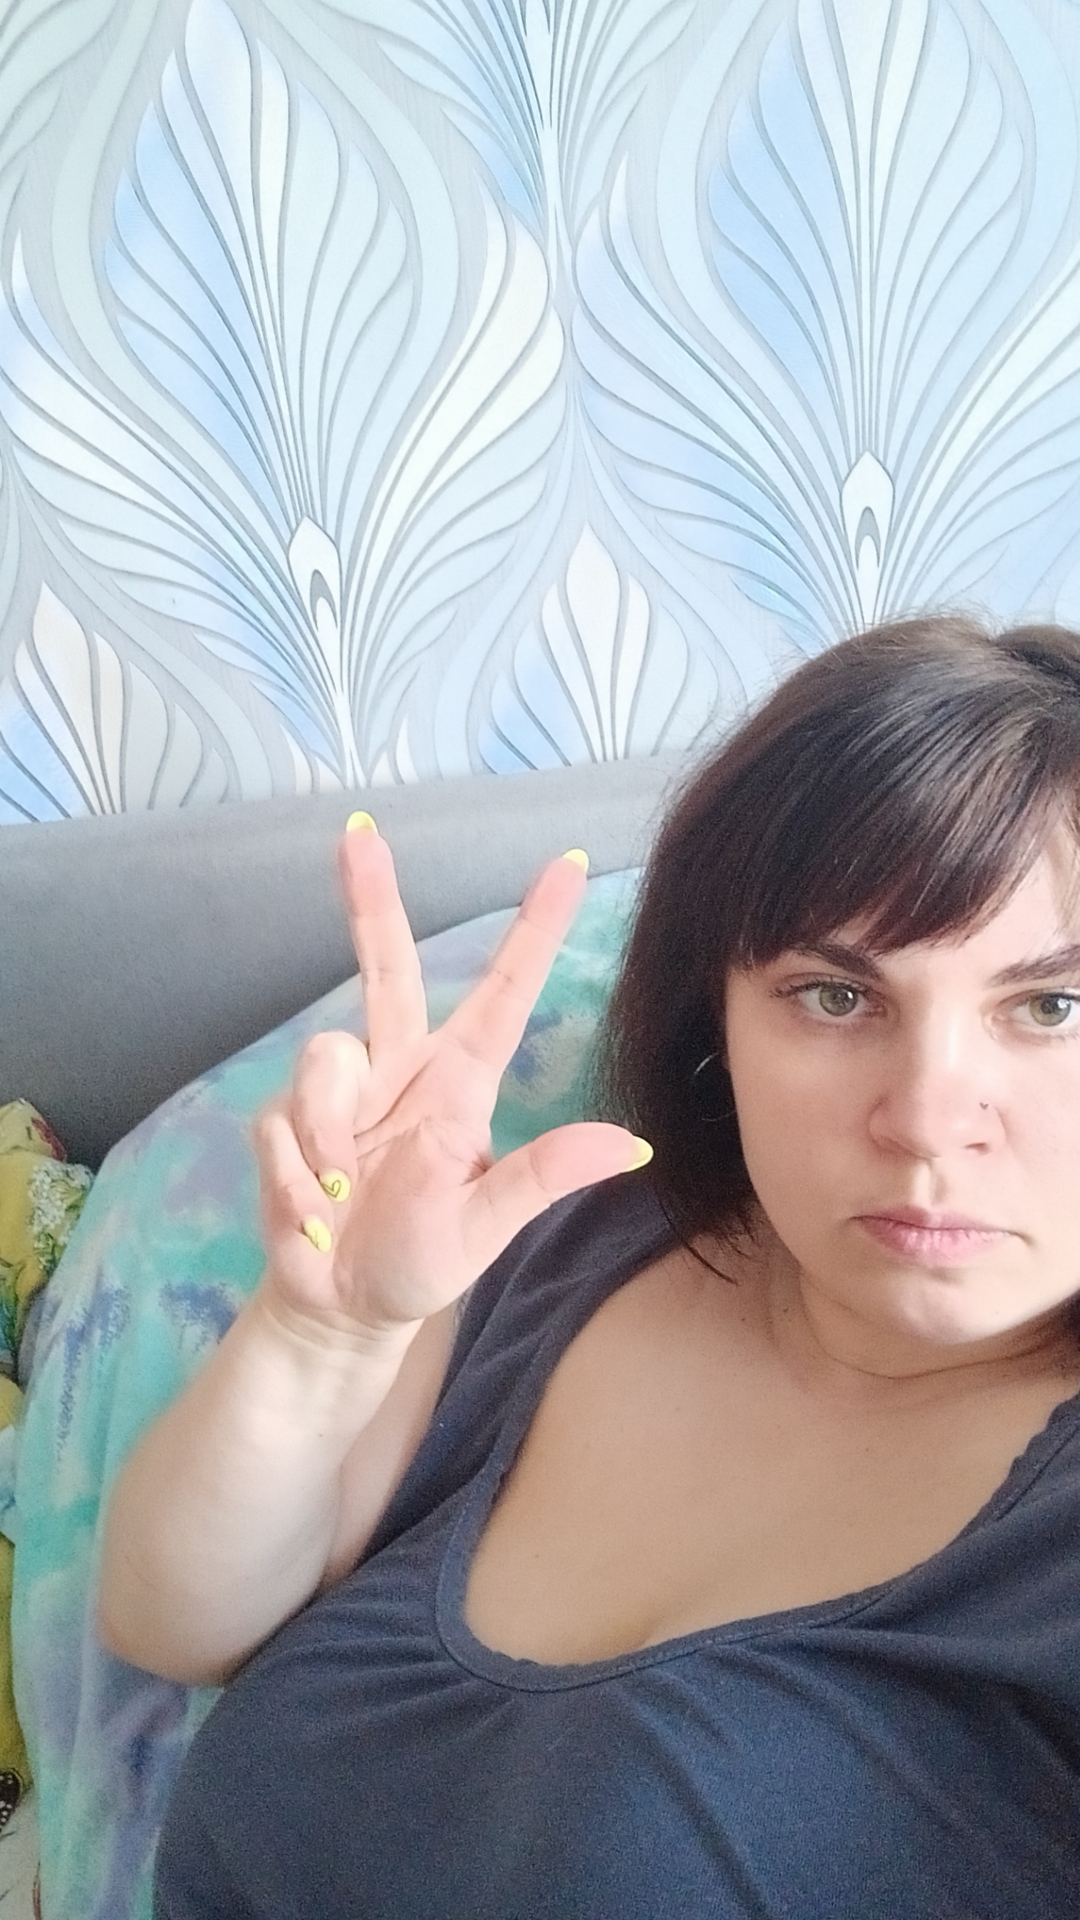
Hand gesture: three2